Answer in natural language. Considering the relative positions, is brown colour cube shape wooden material (marked B) to the left or right of dark wooden countertop island (marked C)? Choose between the following options: right or left
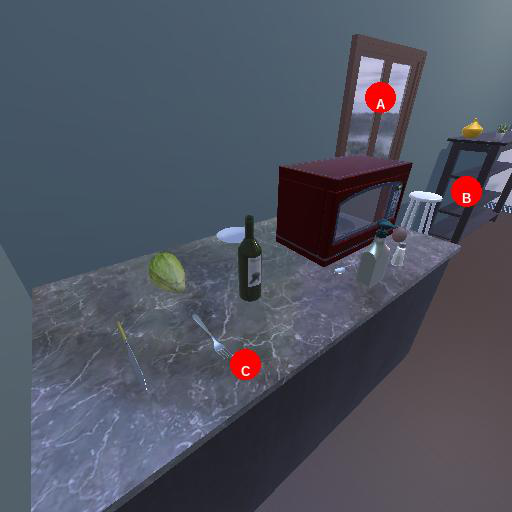
<answer>right</answer>